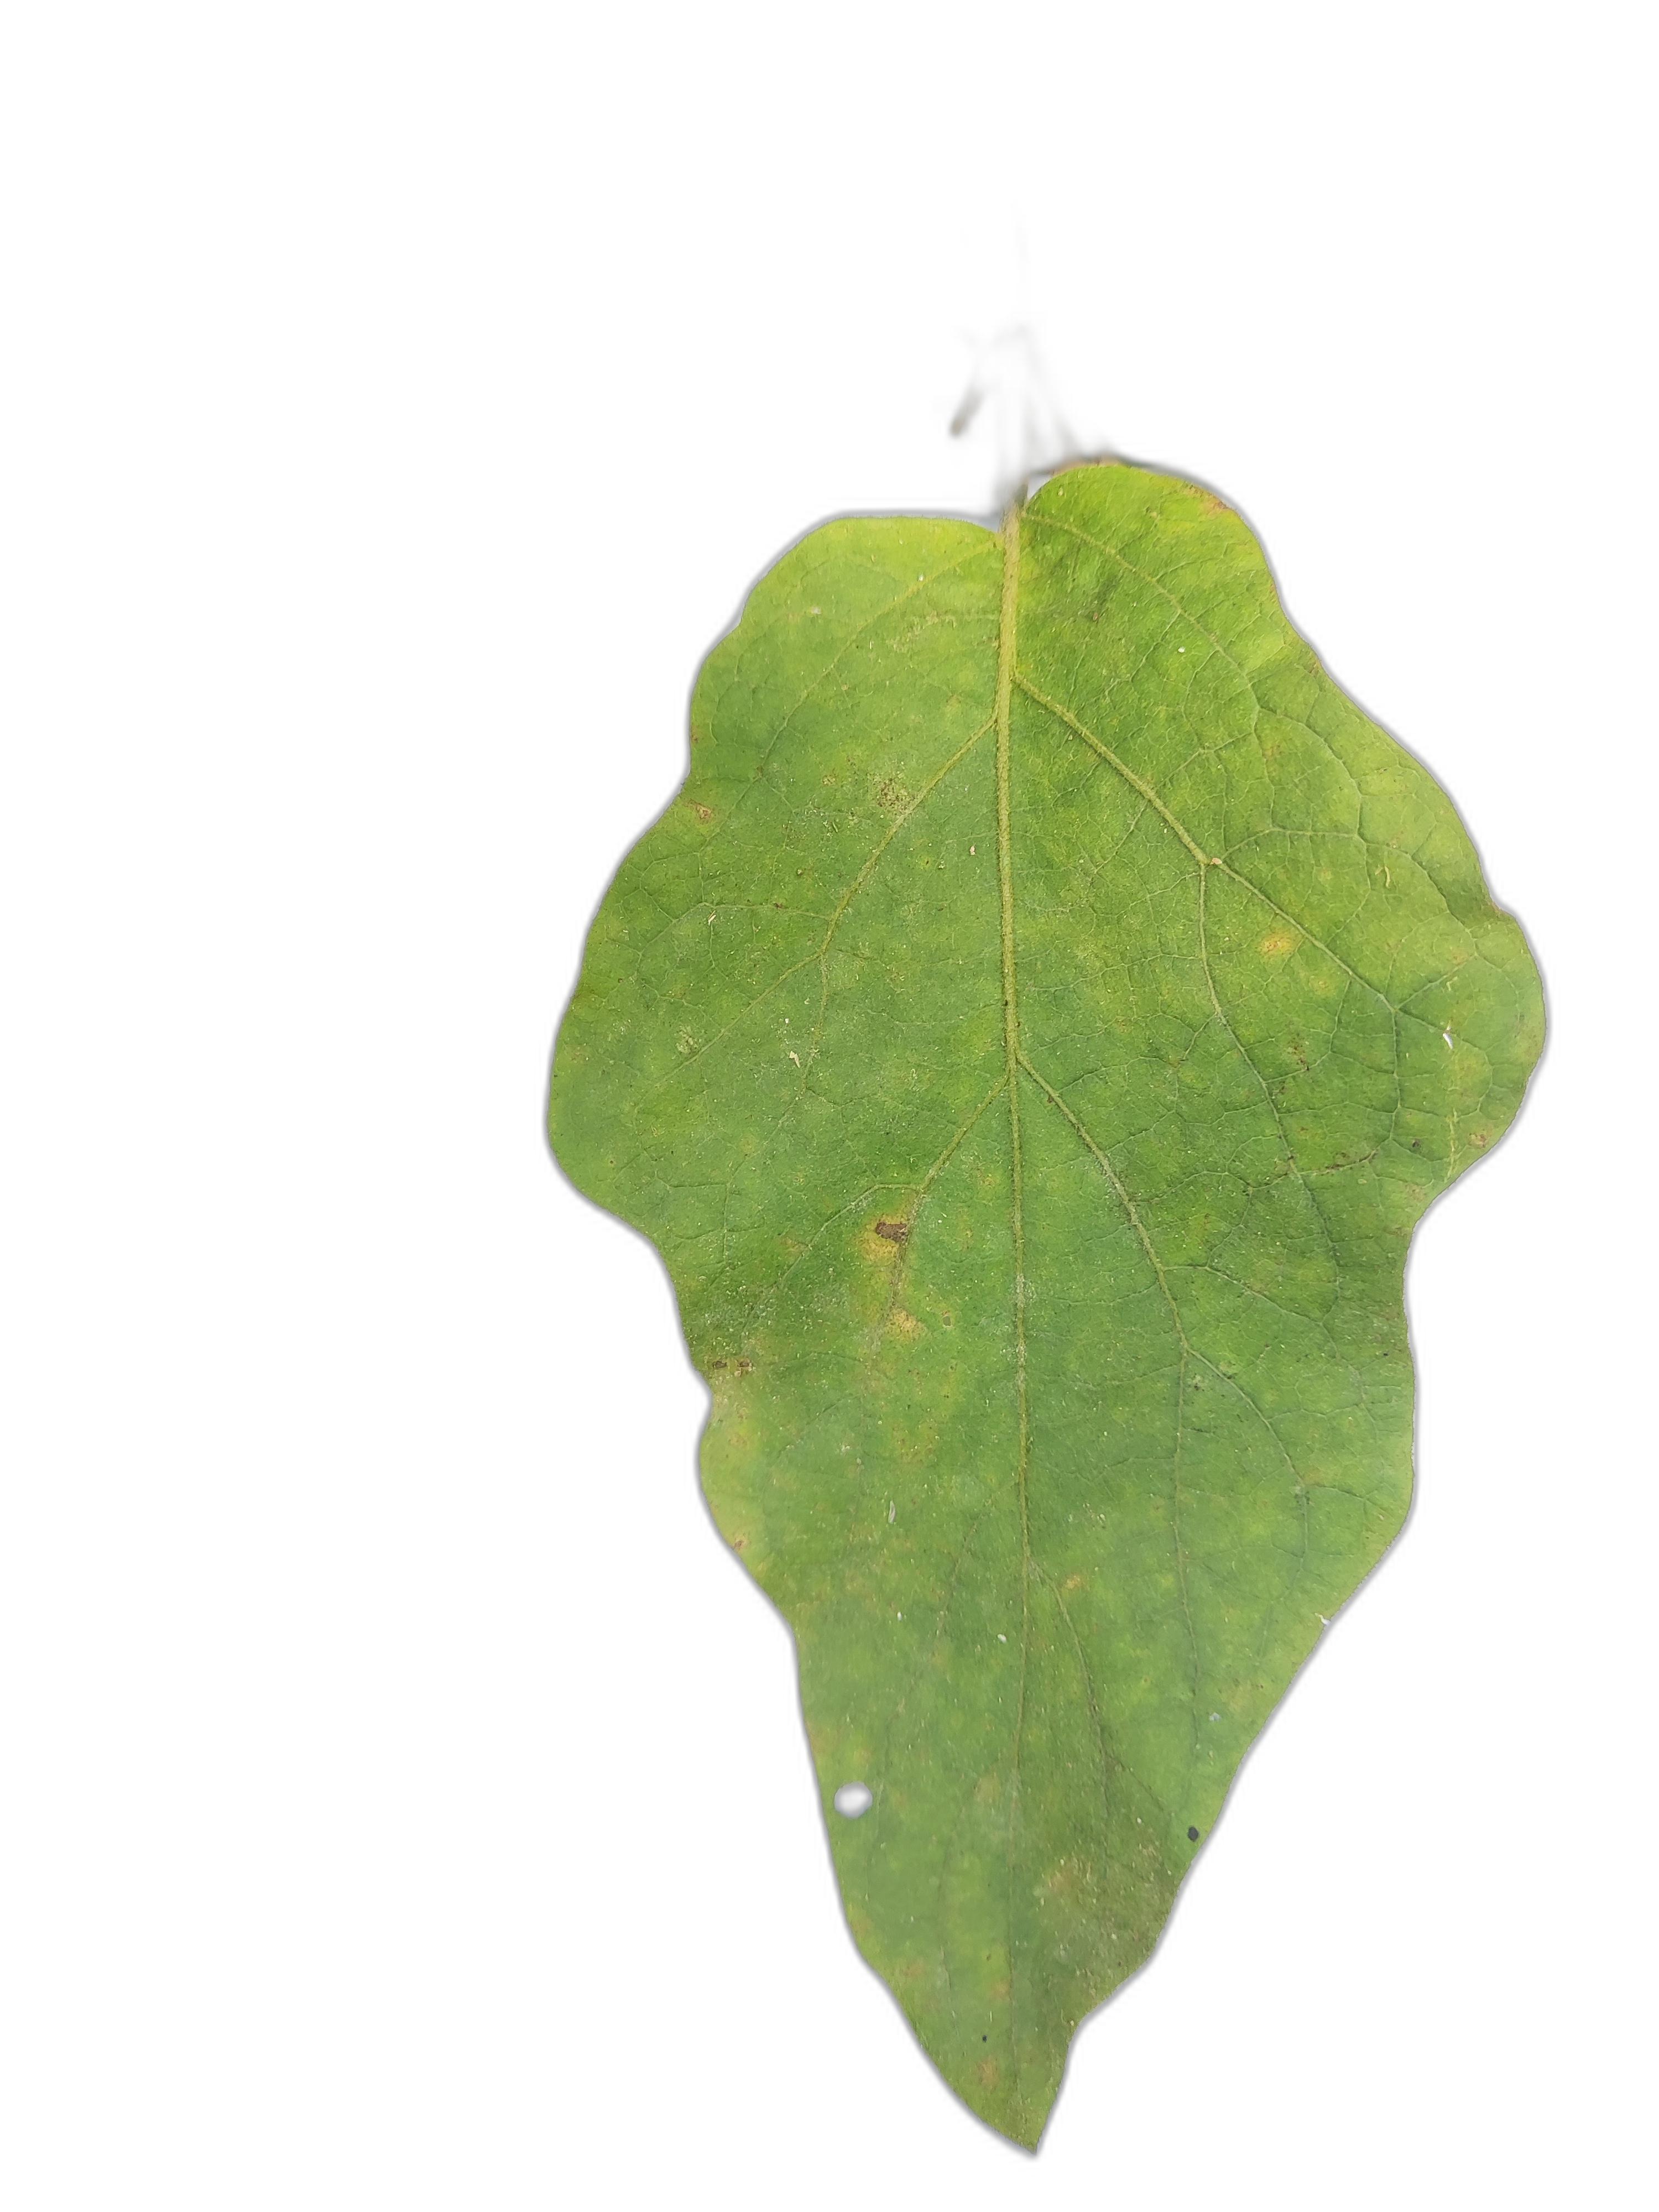
Label: Healthy Leaf